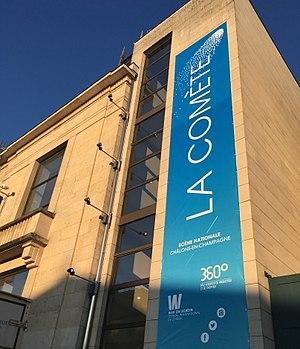
La Comète, Scène nationale (Châlons-en-Champagne)
Le festival international War on Screen s'attache à la représentation des conflits à l'écran. Il a été créé en 2013. Il se tient chaque année pendant six jours au début du mois d'octobre, à Châlons-en-Champagne. En 2019, WoS devient, en complément du festival, WoS Fabrique, un dispositif décliné en deux volets – WoS Talent Lab et WoS Research Lab. Le premier met en œuvre un programme d'accompagnement à l'écriture, à la production, et à la réalisation de films montrant la guerre dans toutes ses dimensions. Le deuxième volet est un ensemble de rencontres d'étudiants et de chercheurs, de tables rondes et séminaires sur la représentation des conflits à l'écran.